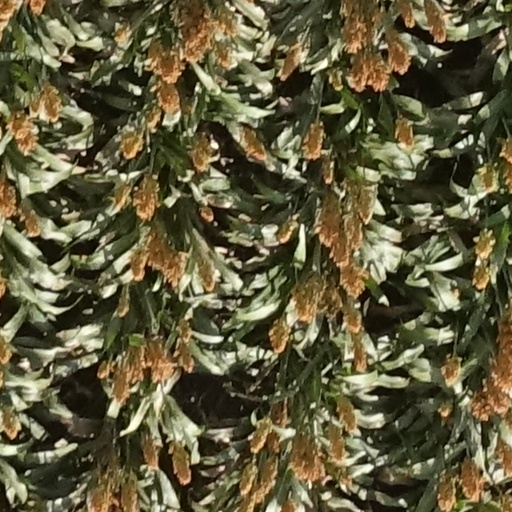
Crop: sorghum